The Slaver Weapon

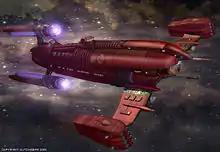
The Kzinti Dark Stalker vessel as designed by Josh Finney

Following production of "The Slaver Weapon", Niven returned to his Known Space concept and began to expand it. "The Borderland of Sol" was developed from his original pitch for "The Animated Series" and was first published in "Analog" magazine in January 1975, and republished in the collection "Tales of Known Space" in the same year. It was awarded the Hugo Award for Best Novelette in 1976, and republished as part of the novel "Crashlander" in 1994. Niven later wrote a storyline in the syndicated "Star Trek" newspaper comic strip entitled "The Wristwatch Plantation", which re-introduced the Kzinti to that universe once more.